This Property Is Condemned

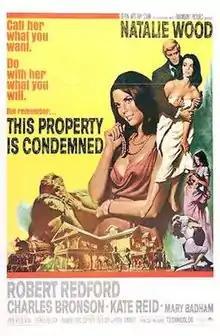
Theatrical release poster by Frank McCarthy

This Property Is Condemned is a 1966 American drama film directed by Sydney Pollack and starring Natalie Wood, Robert Redford, Kate Reid, Charles Bronson, Robert Blake, and Mary Badham. The screenplay, inspired by the 1946 one-act play of the same name by Tennessee Williams, was written by Francis Ford Coppola, Fred Coe, and Edith Sommer. The film was released by Paramount Pictures.